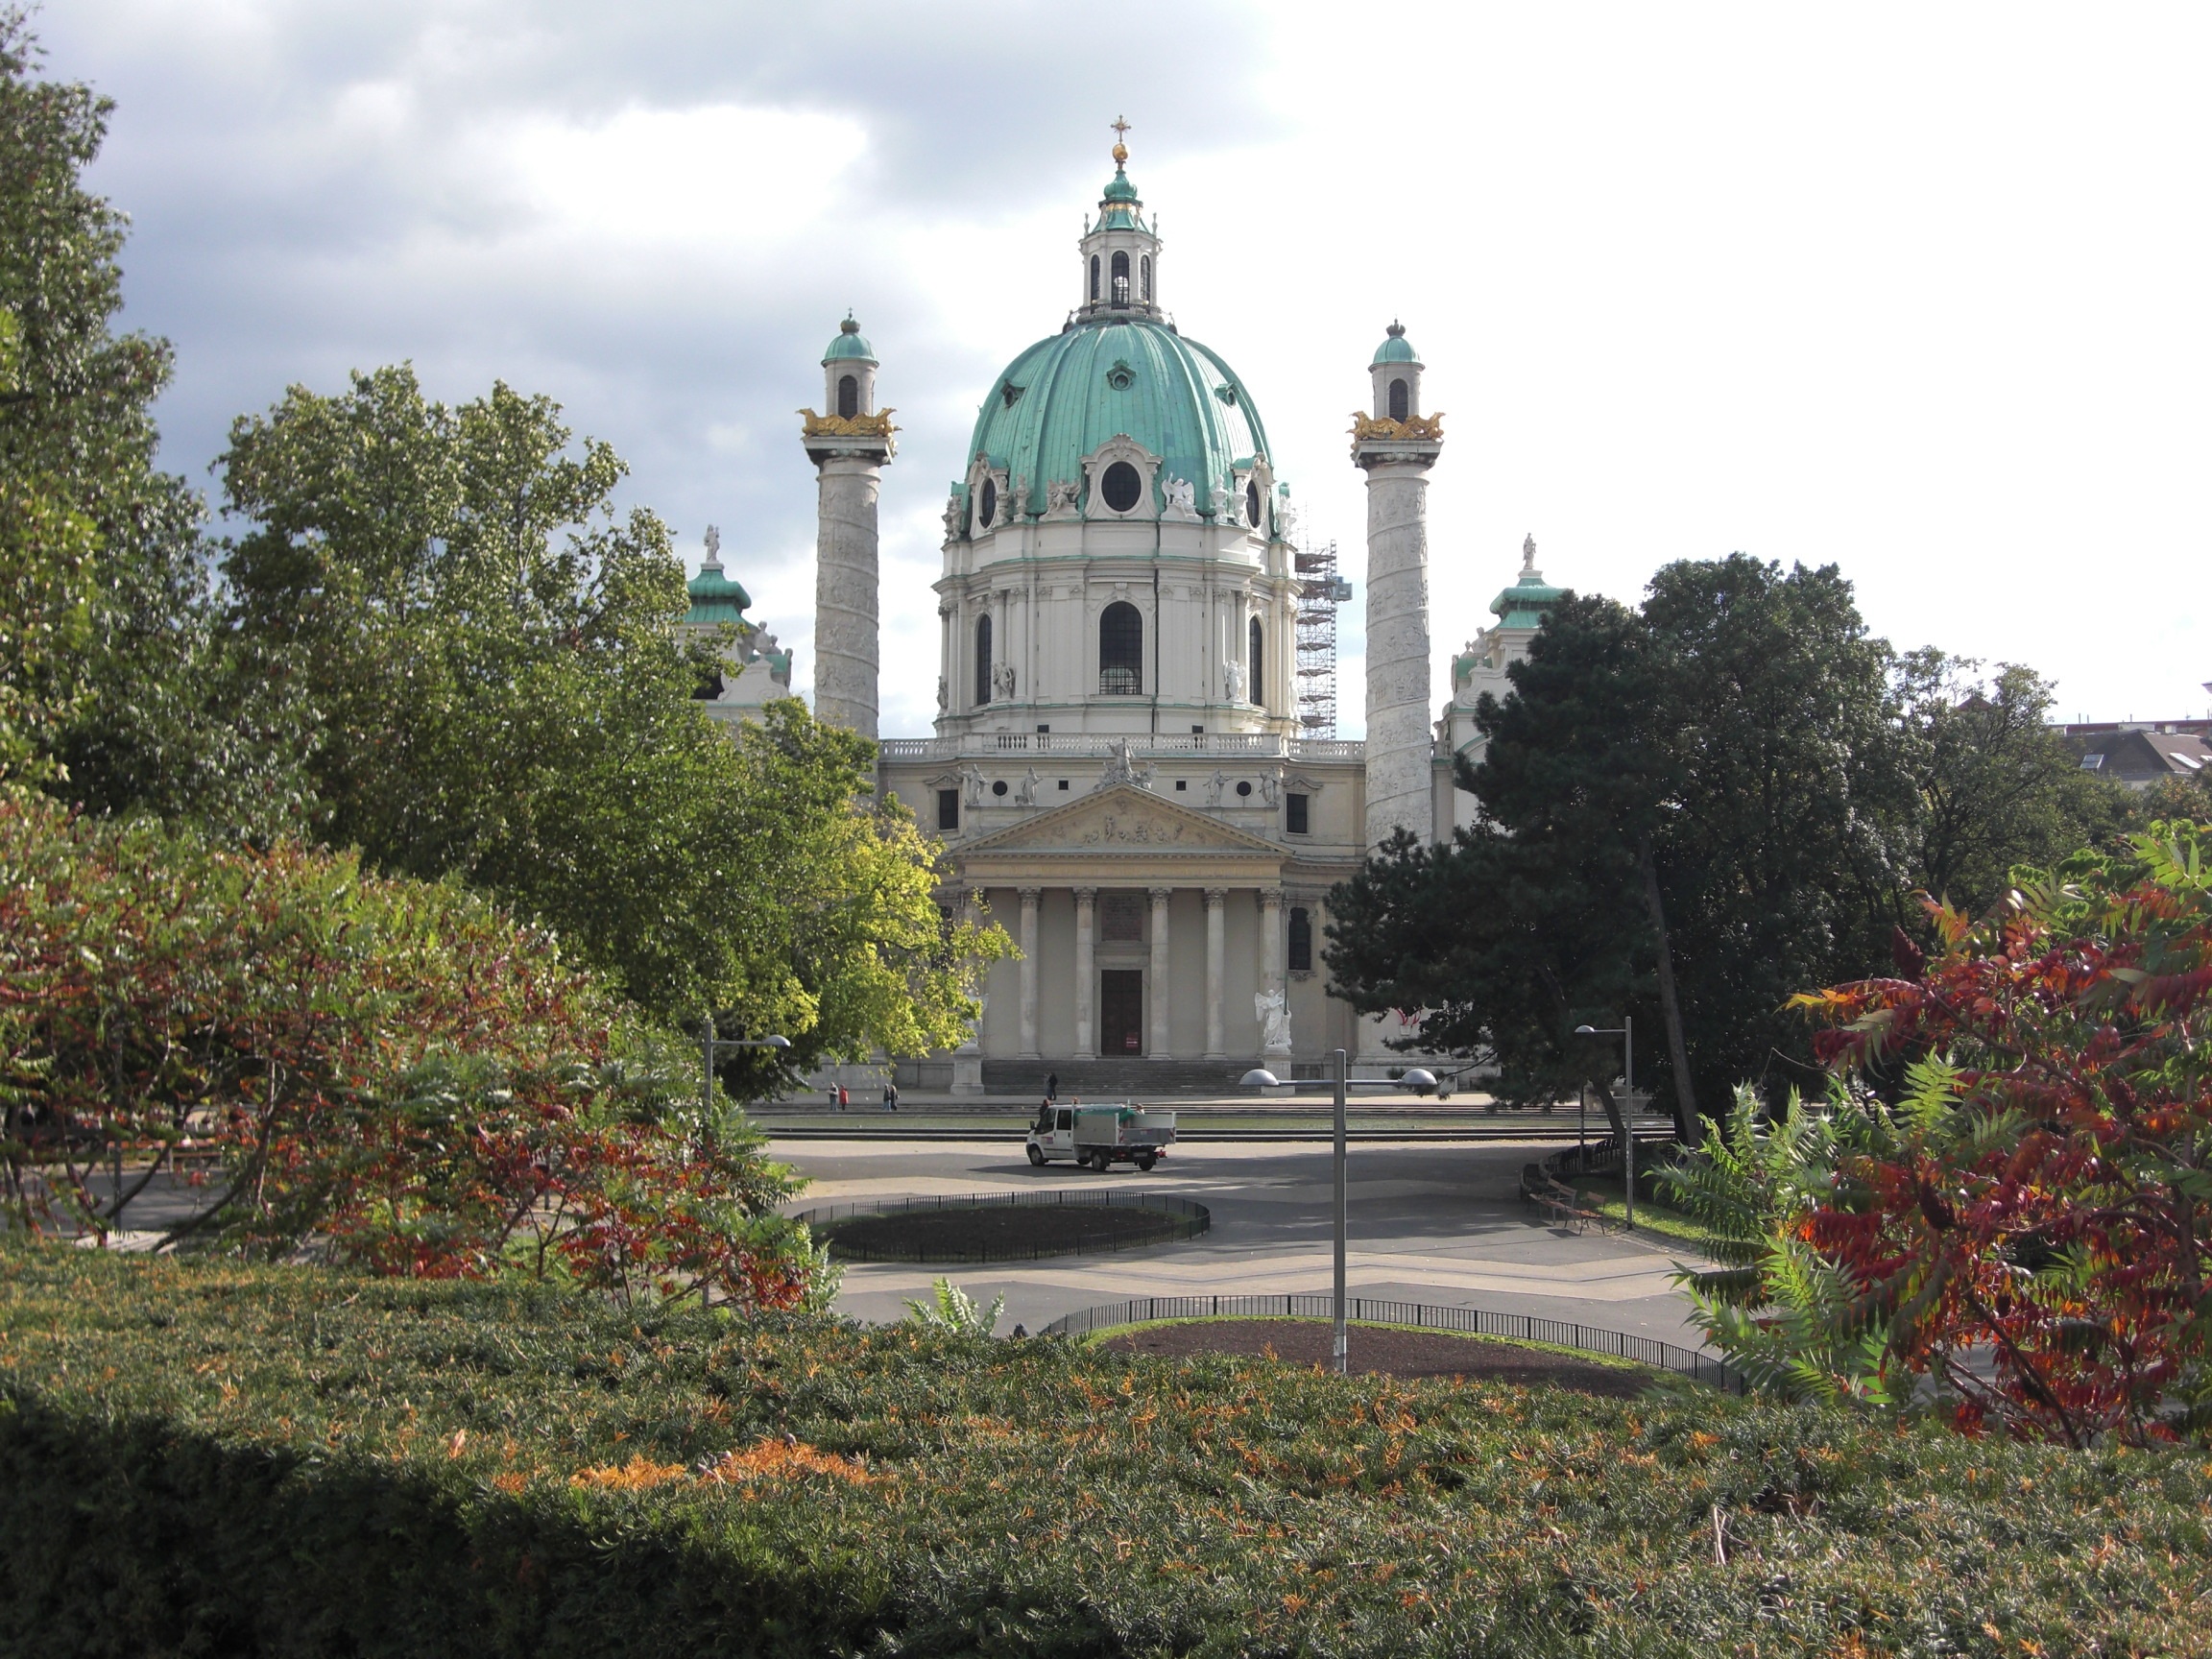
building, chateau, tower, church, chapel, garden, place of worship, austria, vienna, monastery, shrine, estate